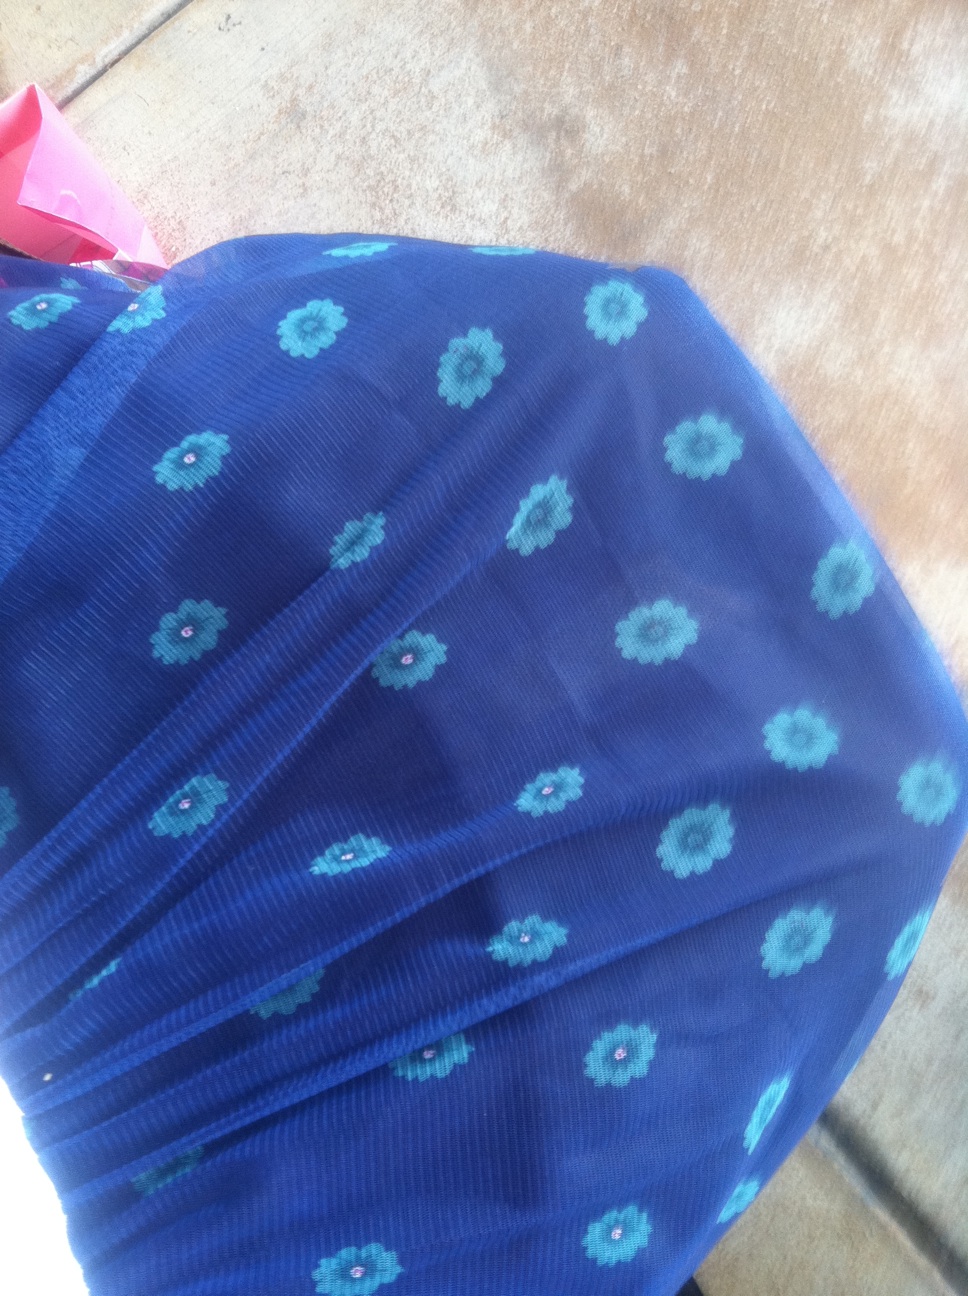Question: What is the color of this skirt?
Answer: blue